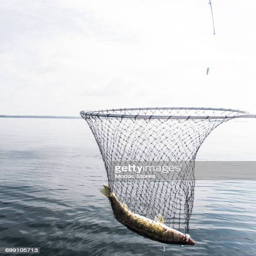
a fish in a net while on a fishing trip .